Saky (air base)

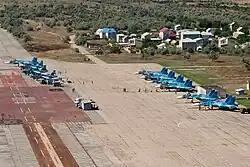
Russian Naval Aviation aircraft at Saky c. 2010

Following Ukrainian independence in 1991, the base continued to be used by the Russian Navy, and was formally leased by Russia after 1992.